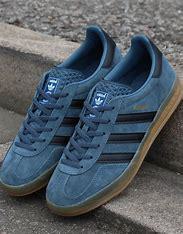
Brand: Adidas
Model: Gazelle